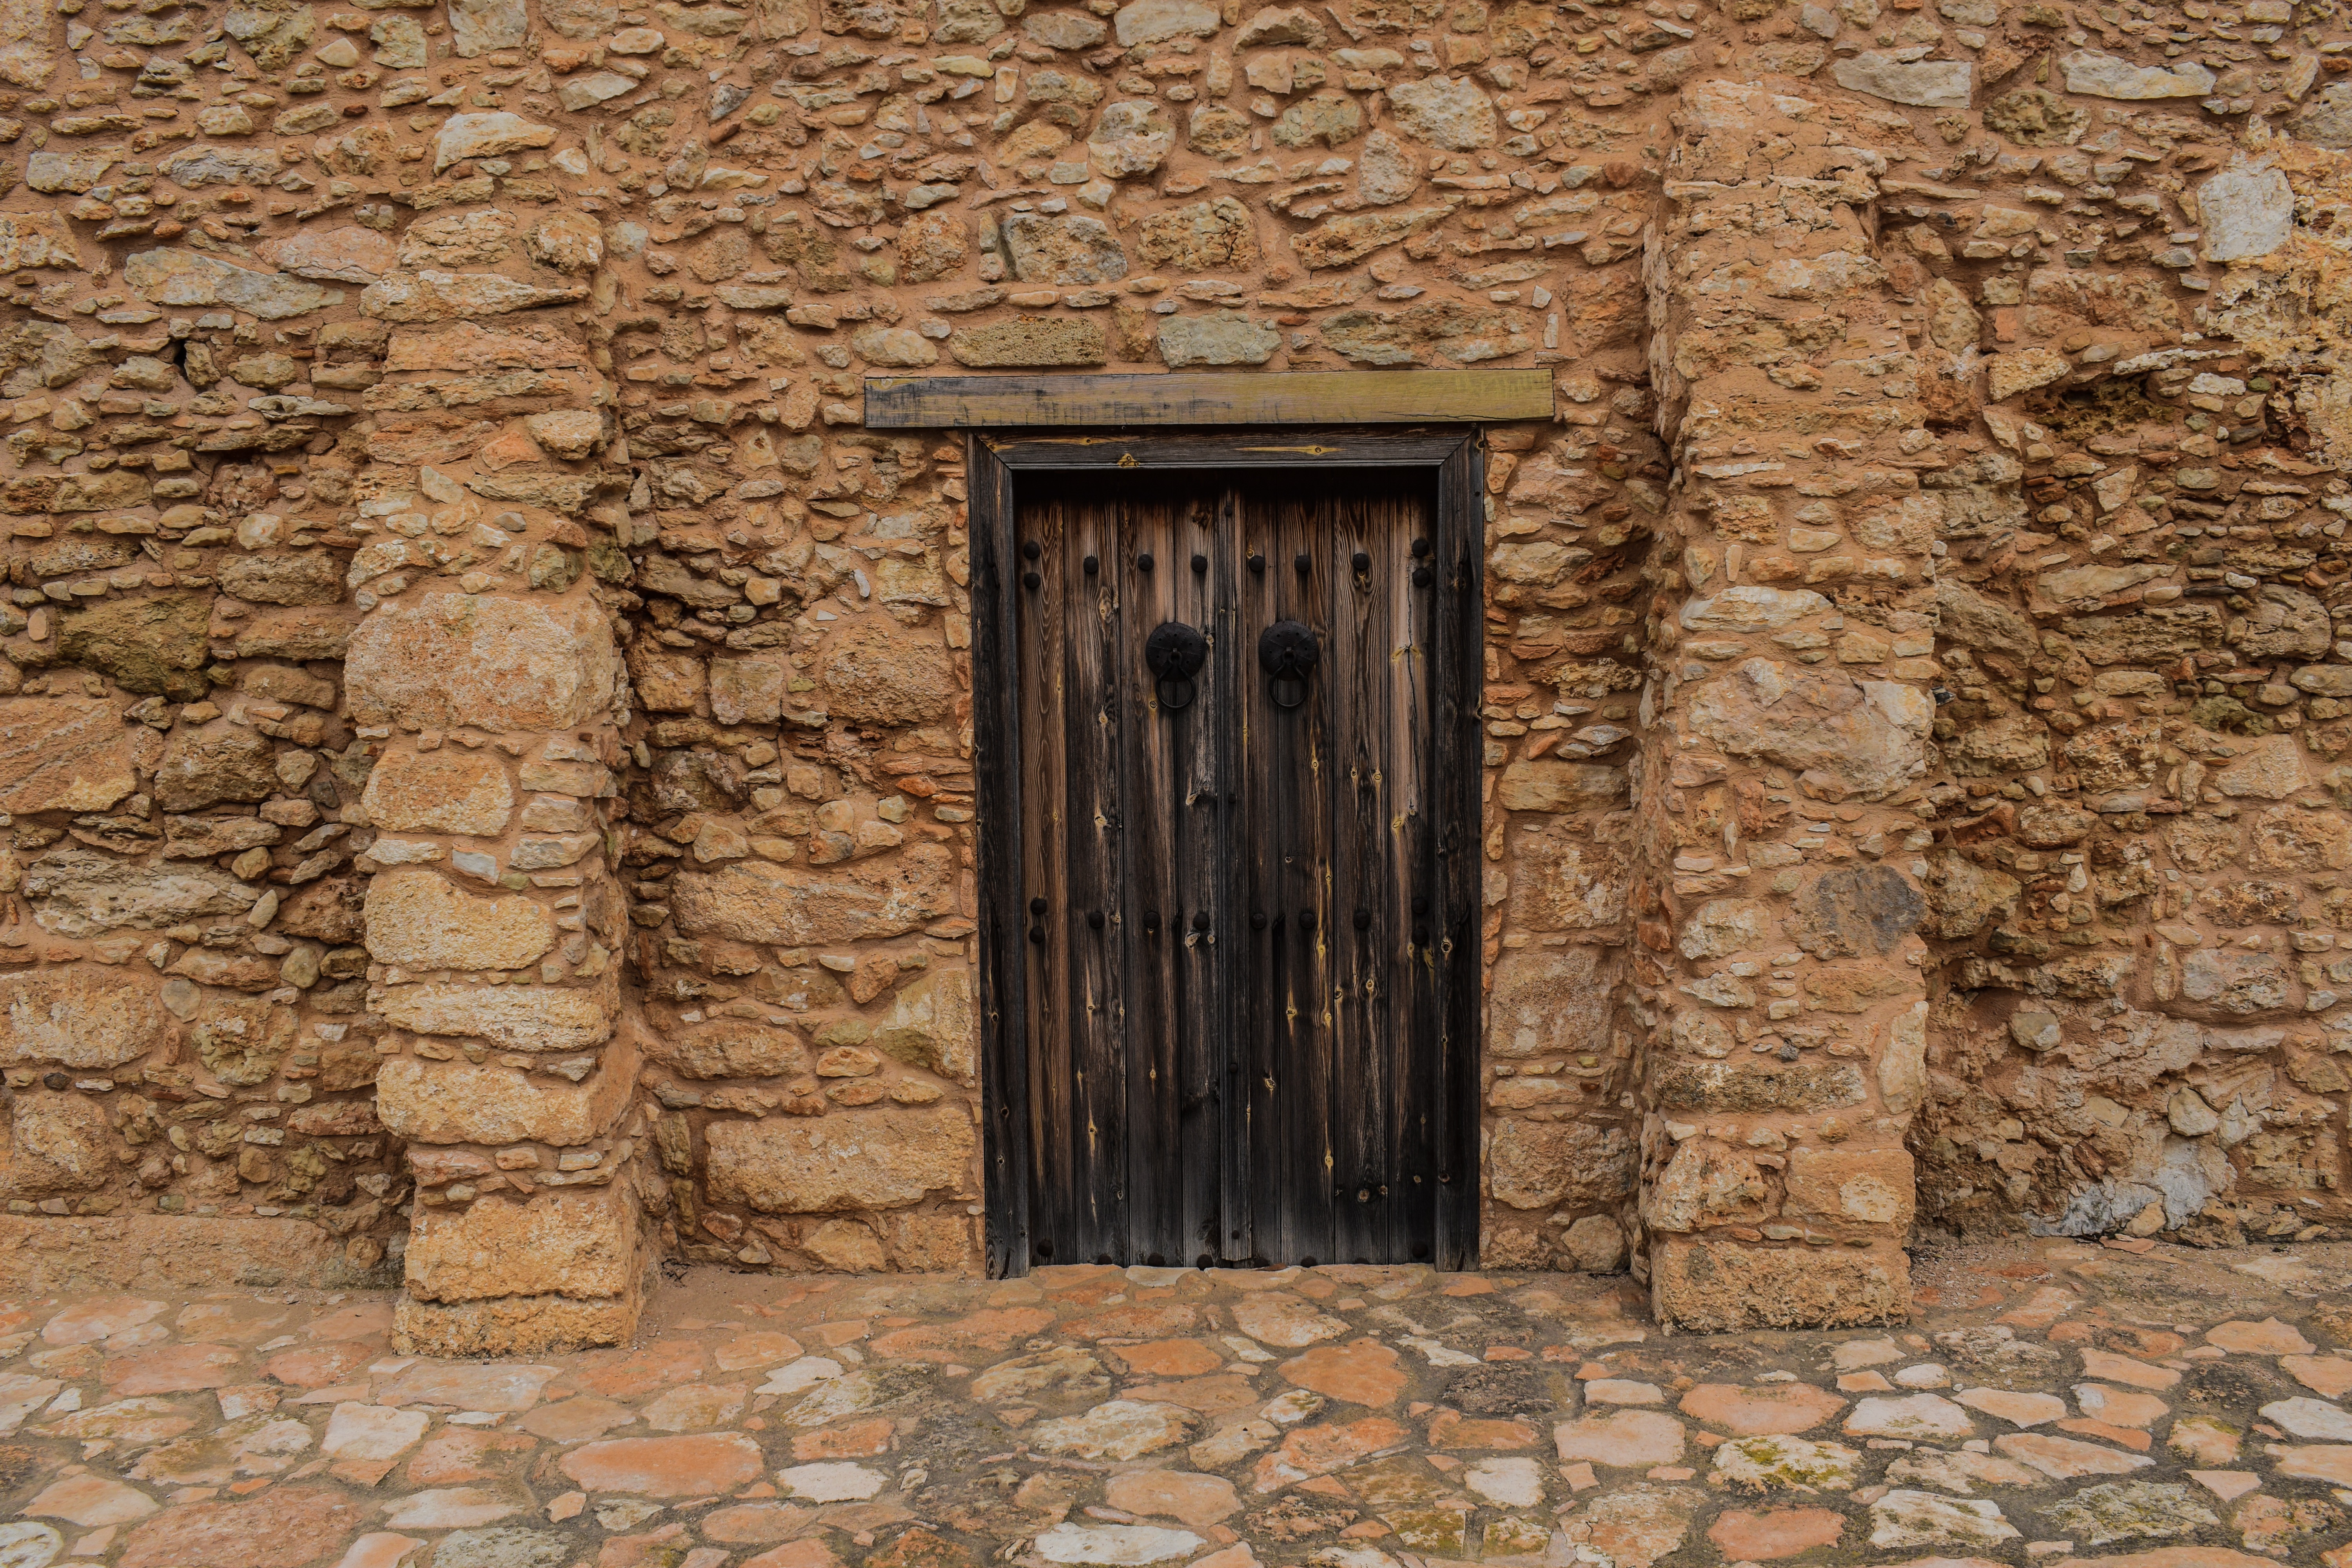
rock, architecture, wood, window, building, old, wall, arch, entrance, facade, church, chapel, stone wall, brick, door, ruins, wooden, brickwork, traditional, cyprus, avgorou, ancient history